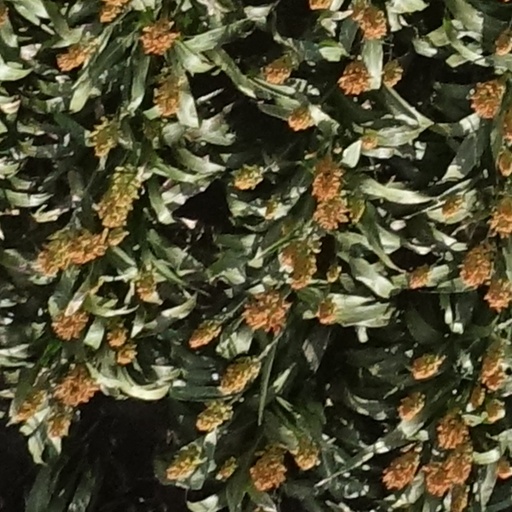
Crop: sorghum